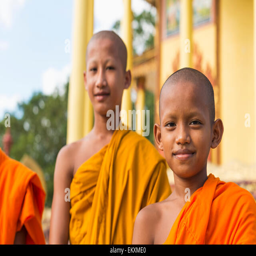
young monks outside a small temple